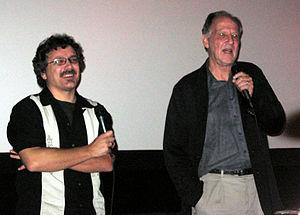
Cette liste de collaborations entre réalisateurs et monteurs comprend des partenariats de longue date et notables entre réalisateurs et monteurs. L'importance de la liste est que les réalisateurs et les monteurs travaillent généralement ensemble sur le montage d'un film, qui est l'étape ultime de la réalisation de films au cours de laquelle des dizaines ou des centaines d'heures de séquences de film brut sont taillées et tissées dans le film final. Le critique de cinéma Walter Kerr a soutenu que le montage est comparable dans son importance à la réalisation de lui-même et devrait être crédité comme tel ; il a écrit « À tout le moins, il me semble, le crédit de l'éditeur devrait être sauvé de sa place près du bas de la liste, une zone que nous pourrions appeler Oblivion. Et je ne veux pas dire que le monteur devrait avoir une demi-jambe en l'air, un pouce plus haut dans le Panthéon des créatifs qui font des choses. Le meilleur qu'il ait jamais obtenu est la quatrième ou la cinquième place, quelque part après le directeur de la photographie principal et deux ou trois scénaristes.